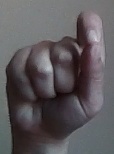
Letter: fa